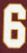
Number: 6